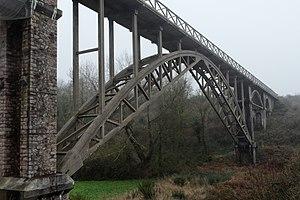
Cet article recense une partie des monuments historiques des Côtes-d'Armor, en France.
Les chemins de fer des Côtes-du-Nord étaient l'un des plus grands réseaux secondaires à voie métrique de France. Il quadrillait le département des Côtes-du-Nord. Le relief accidenté des lignes a nécessité la construction de nombreux ouvrages d'arts. L'ingénieur Harel de la Noë a utilisé la technique du Sidéro-Ciment pour les nombreux ouvrages d'arts du réseau.
Le viaduc de Caroual a été construit en 1913 par Louis Auguste Harel de La Noë pour les Chemins de Fer des Côtes-du-Nord. Il est situé à Erquy. Il était utilisé par la ligne Yffiniac - Matignon fermée en 1948.